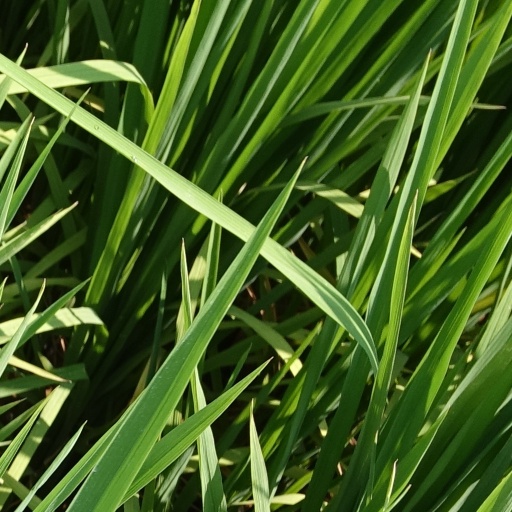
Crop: rice